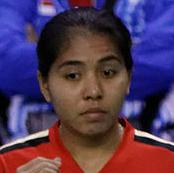
Age: 24